Israel lobby in the United States

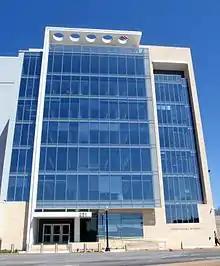
The American Israel Public Affairs Committee (AIPAC) headquarters on Mount Vernon Triangle in Washington, D.C.

The Israel lobby in the United States comprises individuals and groups who seek to influence the U.S. federal government to better serve the interests of Israel. The largest American pro-Israel lobbying group is Christians United for Israel, which has over seven million members. The American Israel Public Affairs Committee (AIPAC) is an influential organization within the lobby.